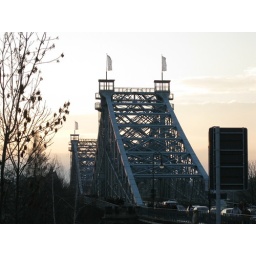
The suspension bridge passes over the River Elbe. It takes its name from the blue appearance of the bridge.